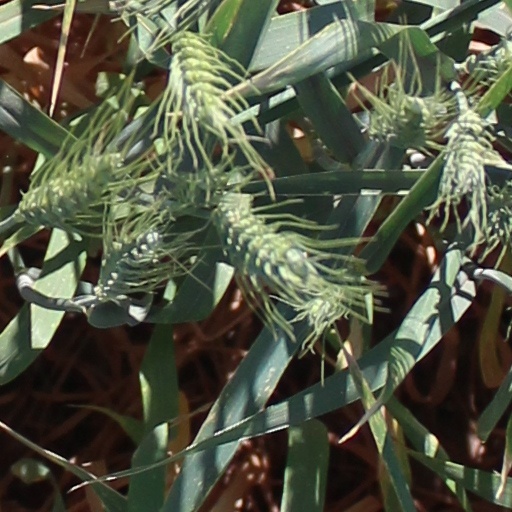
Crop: wheat